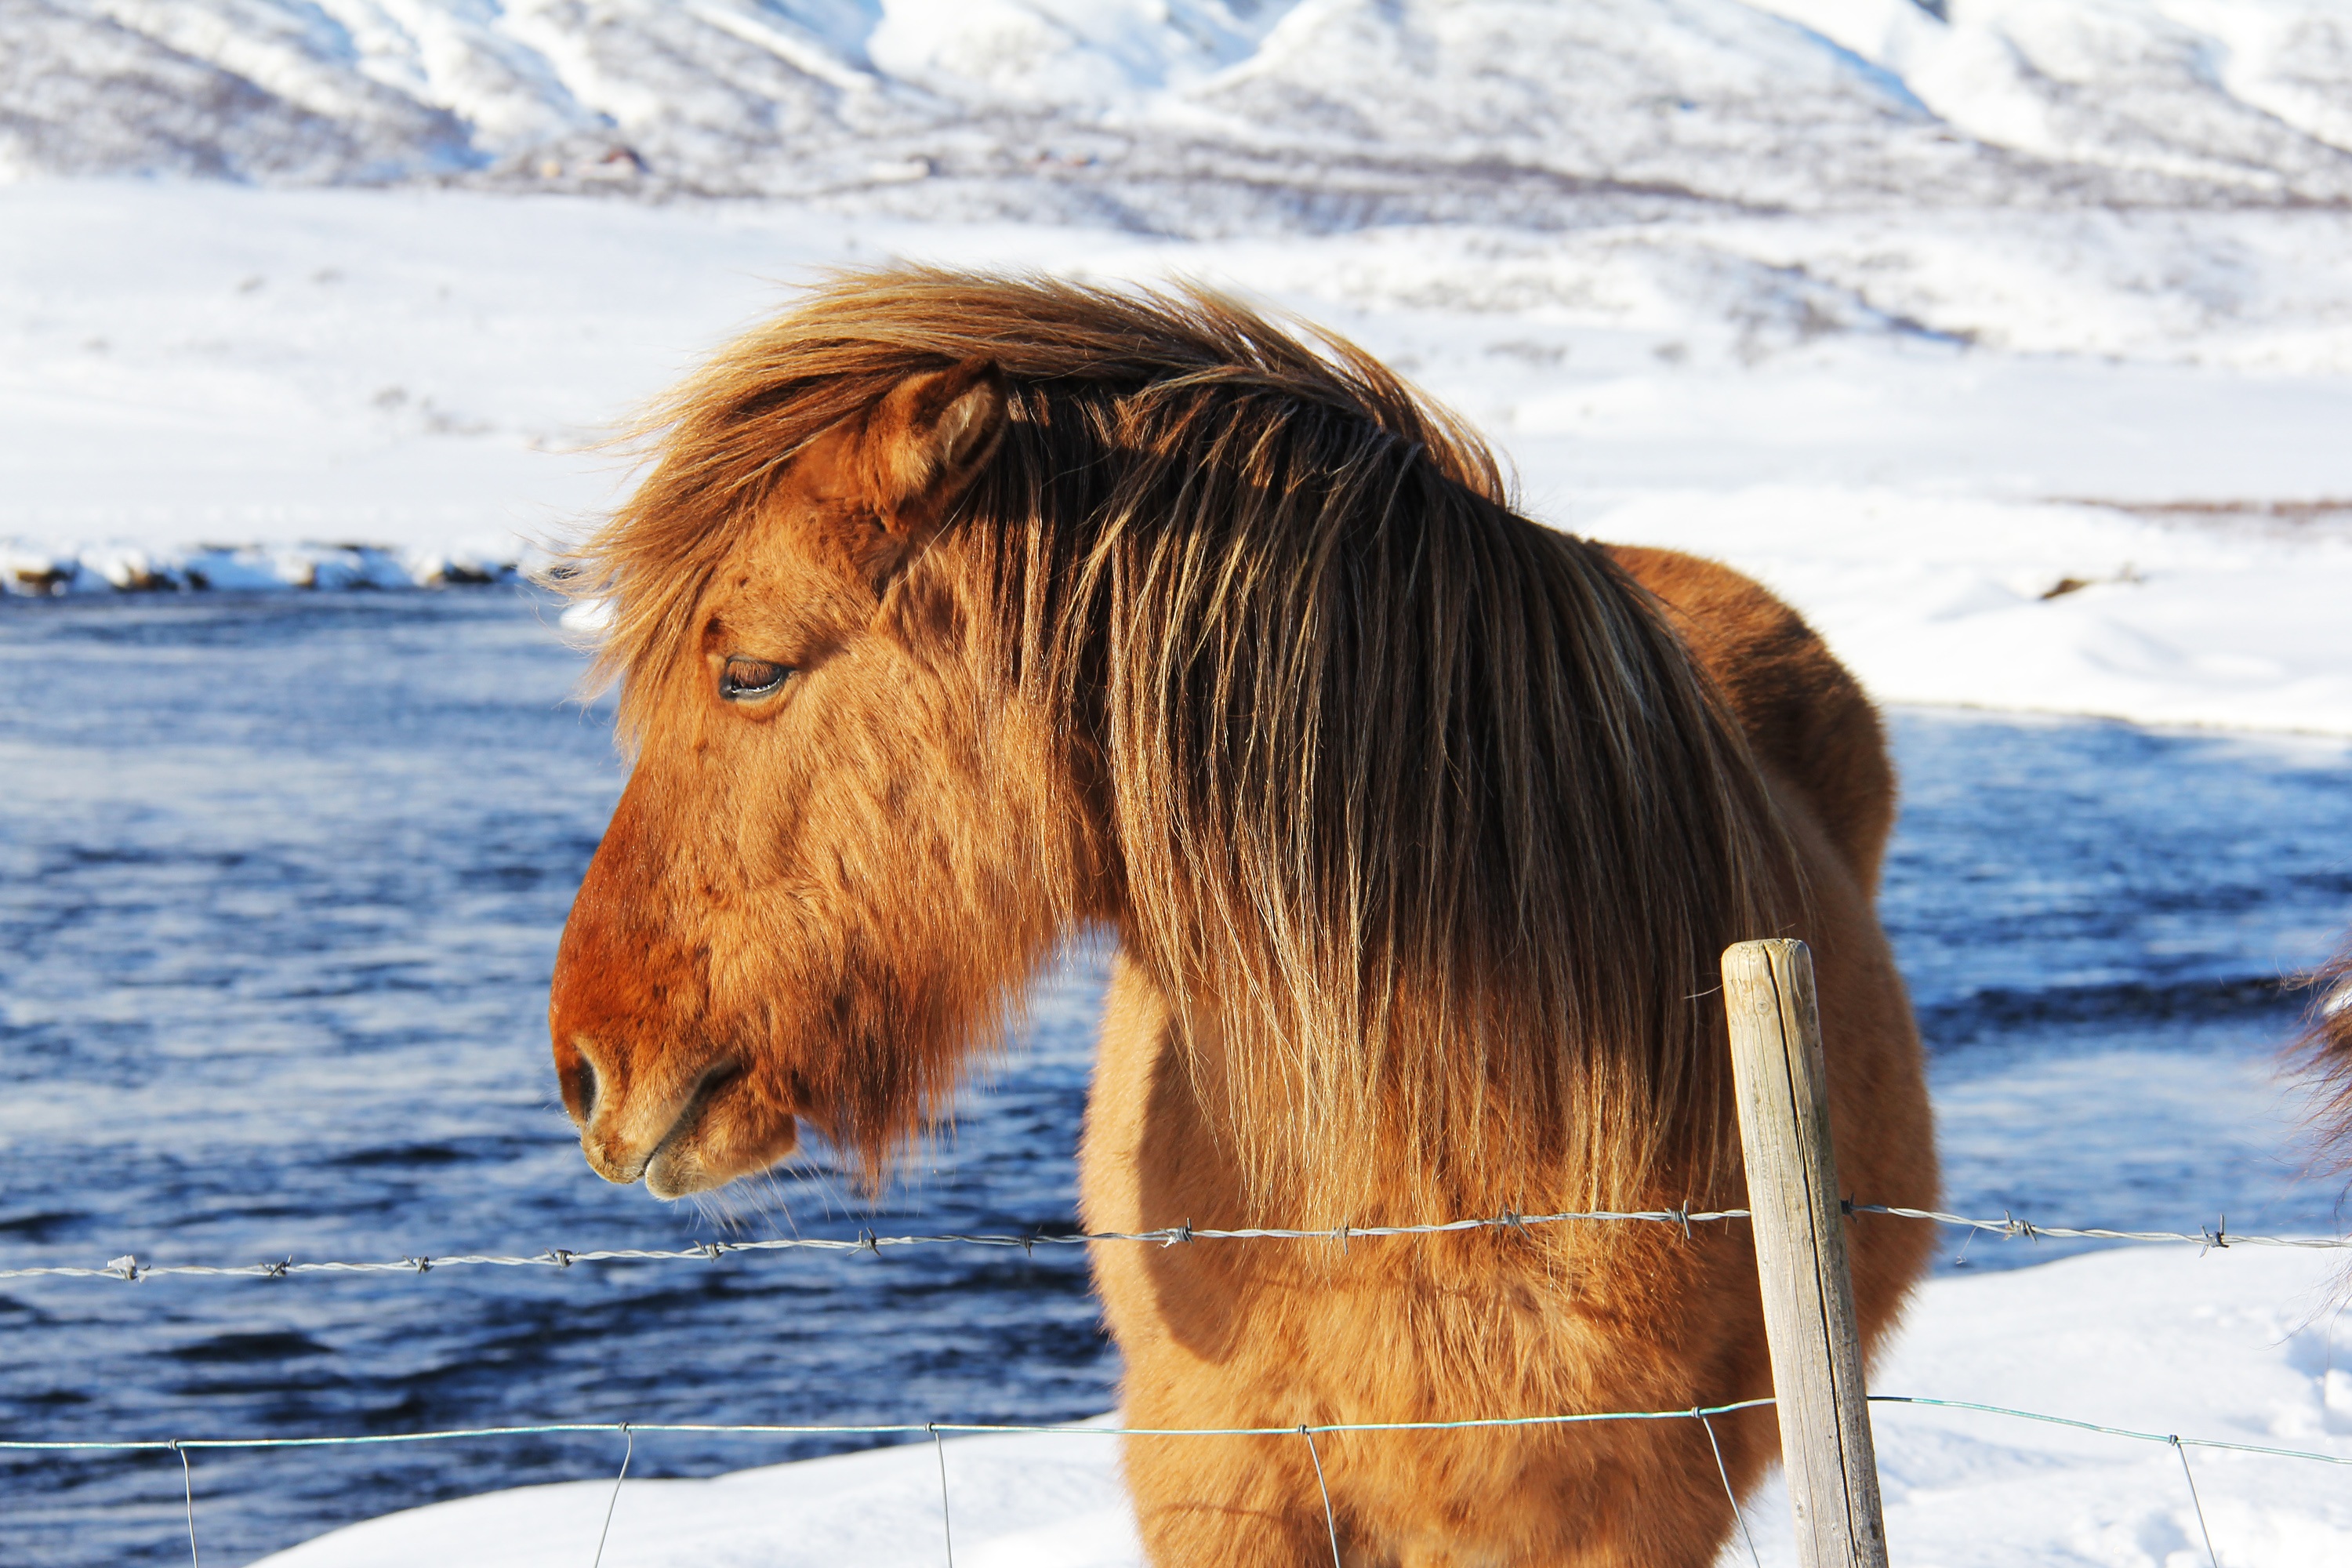
cold, winter, white, cute, travel, europe, horse, mammal, stallion, mane, iceland, season, horses, vertebrate, beautiful, icelandic, odd, unique, scandinavia, reykjavik, horse like mammal, mustang horse